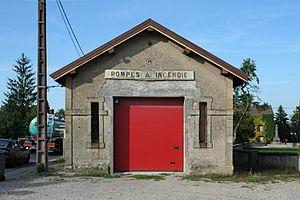
Salle des pompes de Padoux (Vosges)
Padoux est une commune française située dans le département des Vosges en région Grand Est.
Une pompe à incendie est une pompe à eau destinée à la lutte contre les incendies.